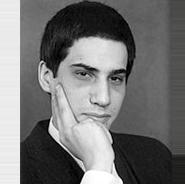
Age: 23